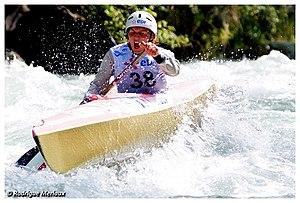
Julie Paoletti durant les championnats du Monde 2012
Julie Paoletti est une céiste française pratiquant la descente née le 20 décembre 1991.